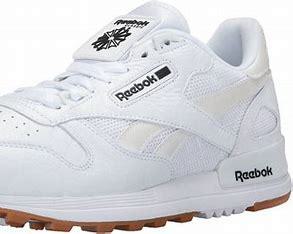
Brand: Reebok
Model: Classic Leather